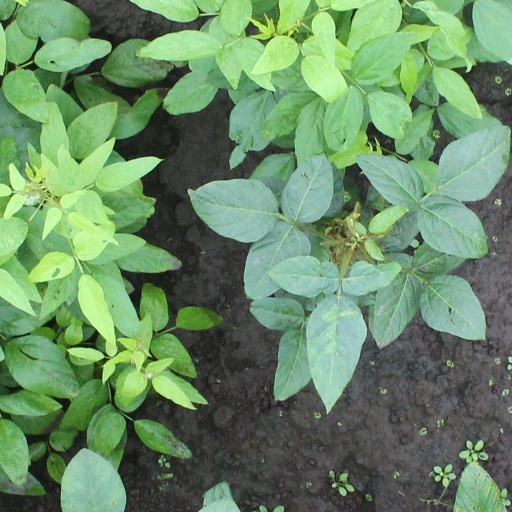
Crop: soybean